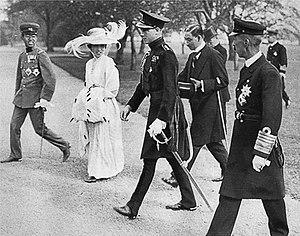
L'impératrice Teimei fut impératrice consort du Japon. Née Sadako Kujō, elle est l'épouse de l'empereur Taishō ainsi que la mère de l'empereur Shōwa et des princes Yasuhito Chichibu, Nobuhito Takamatsu et Takahito Mikasa. Son titre posthume, Teimei, signifie « constance éclairée ».